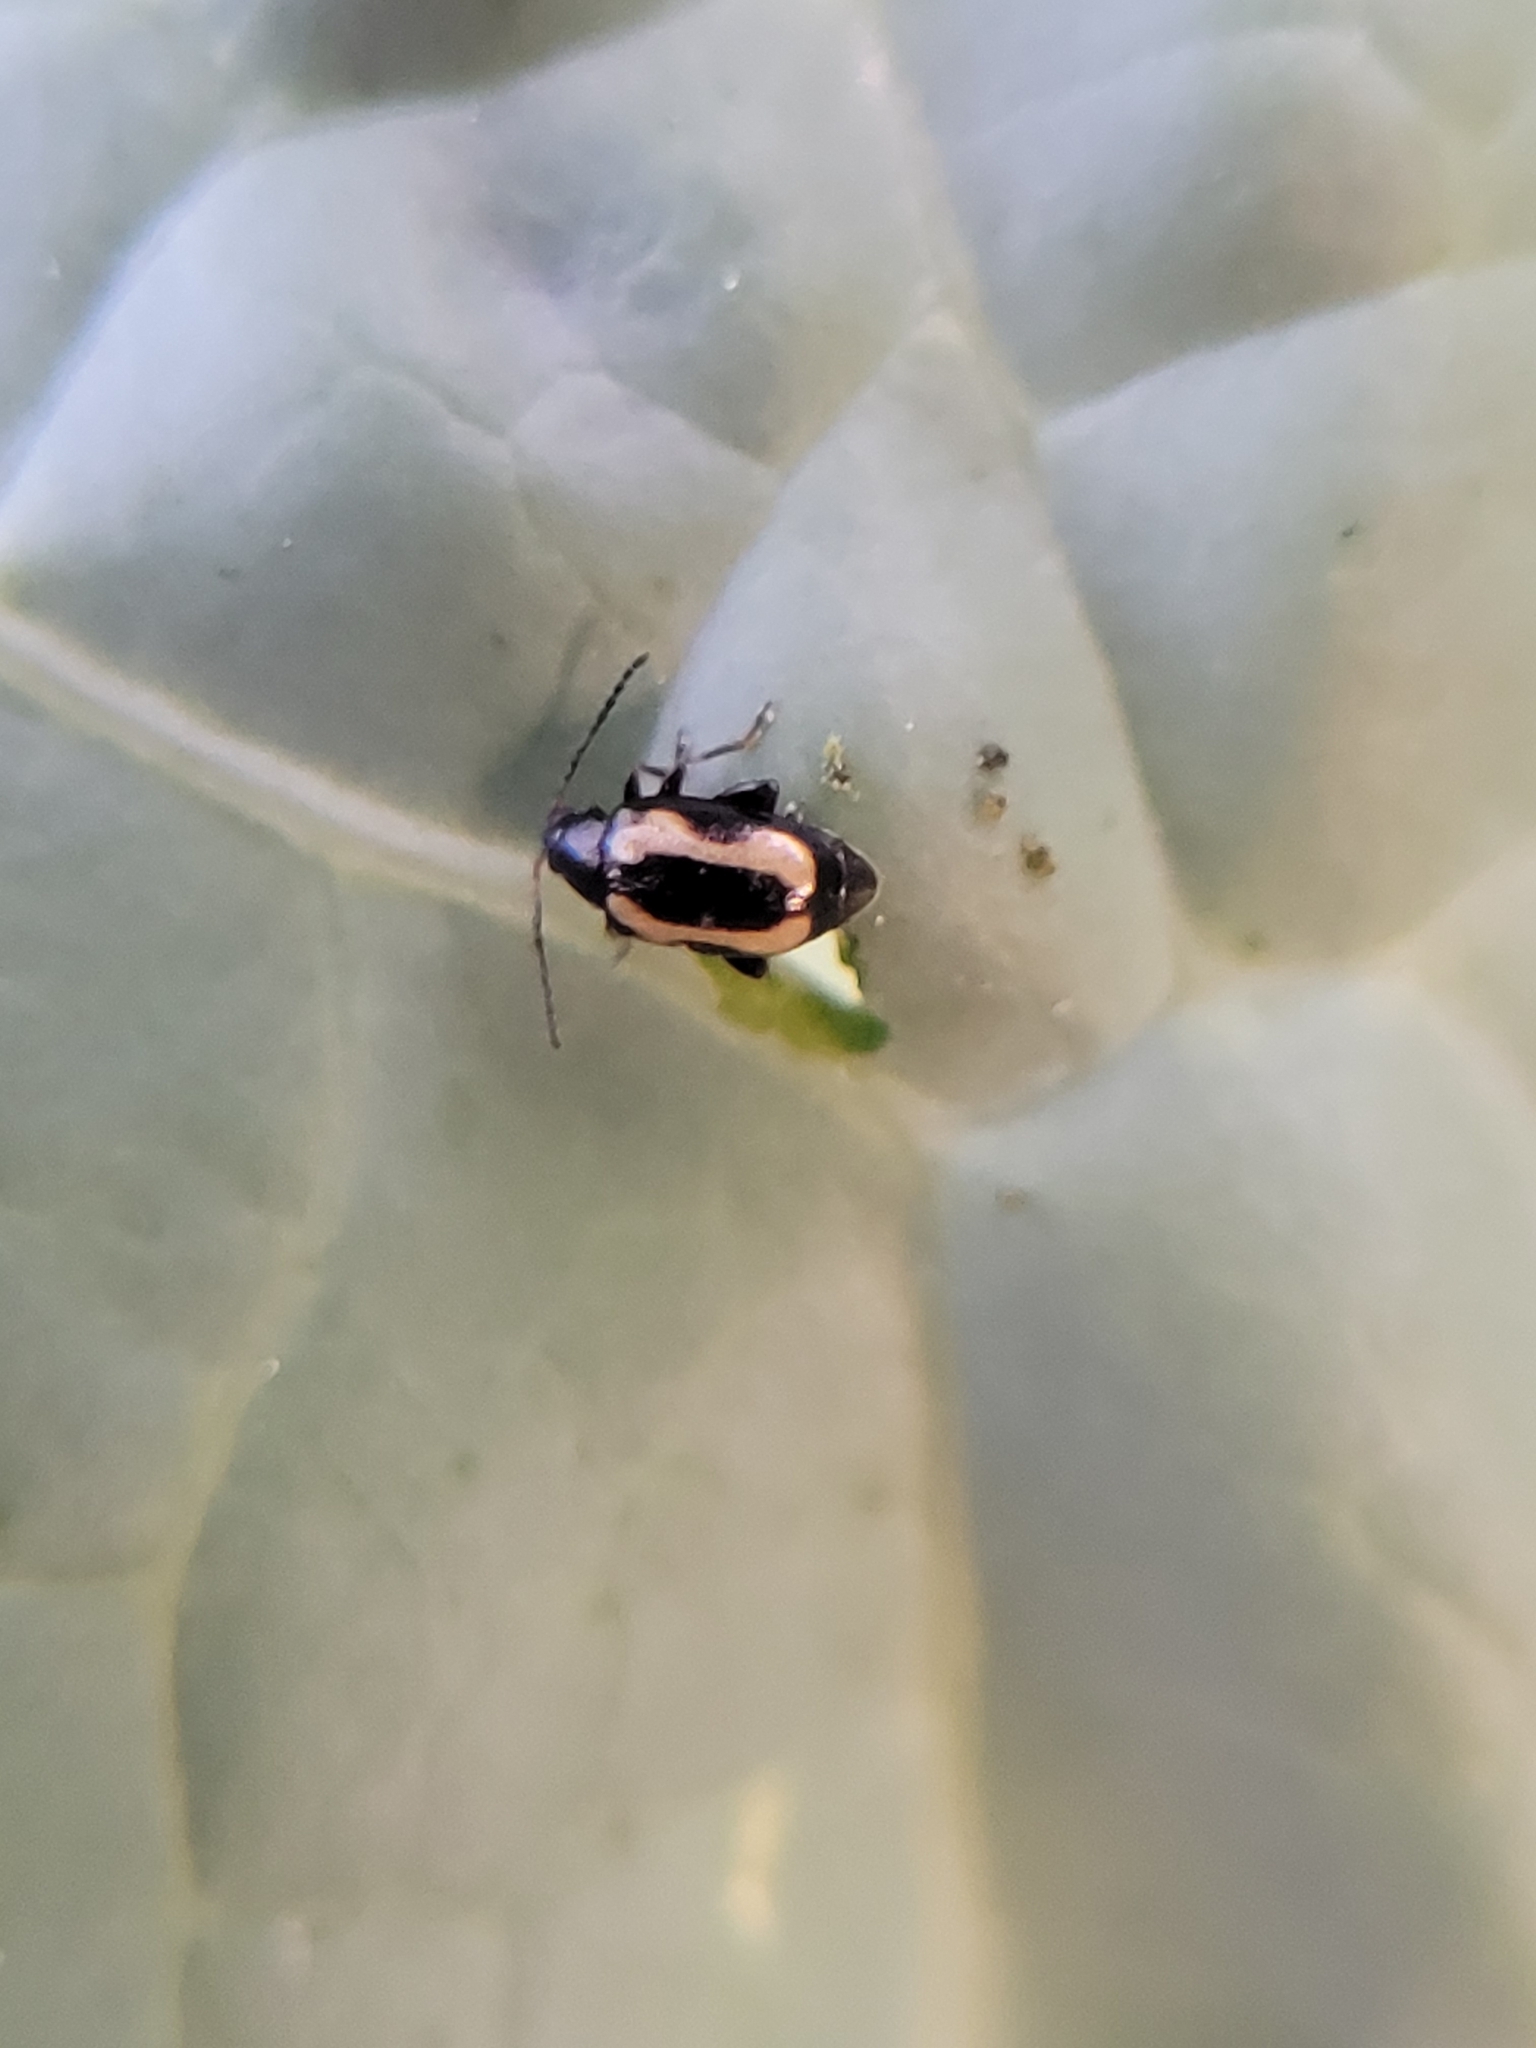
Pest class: striped_flea_beetle